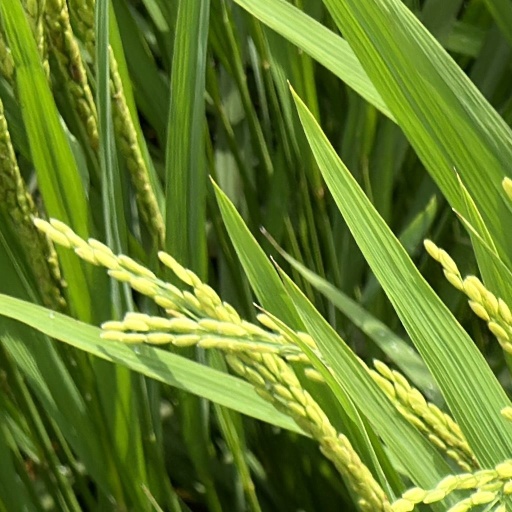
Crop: rice